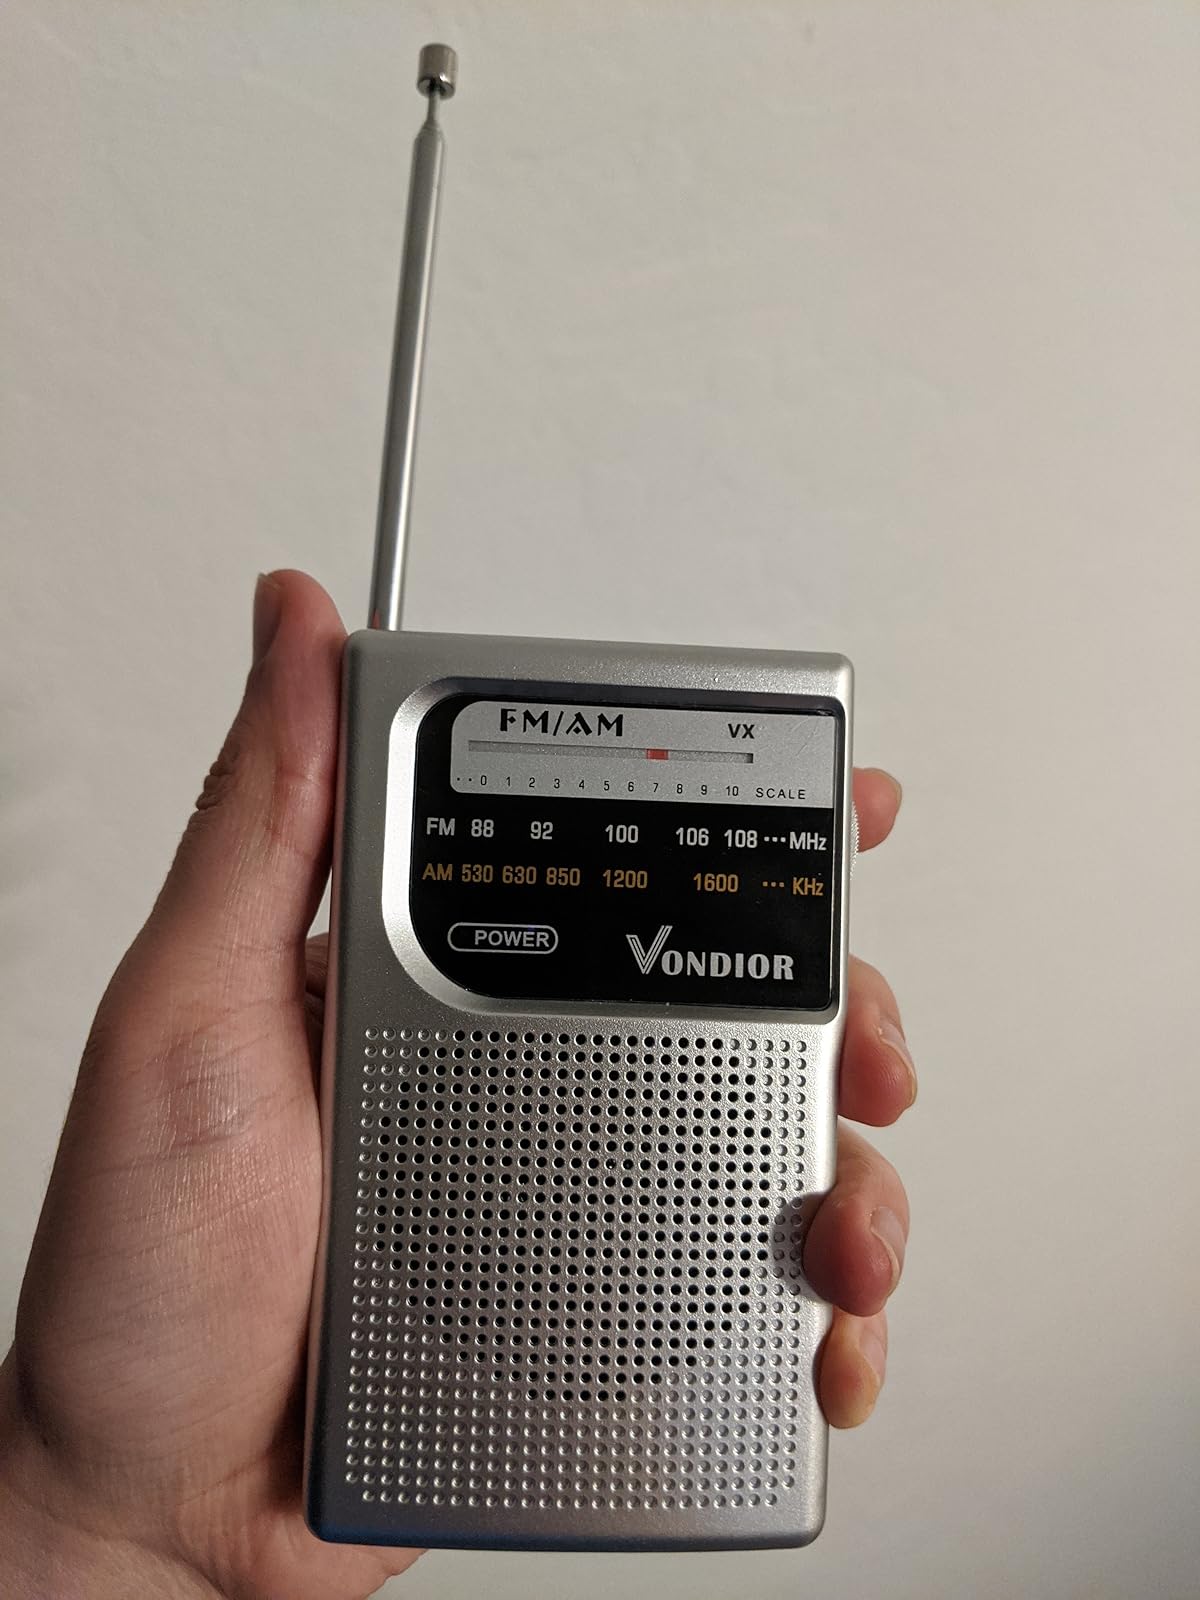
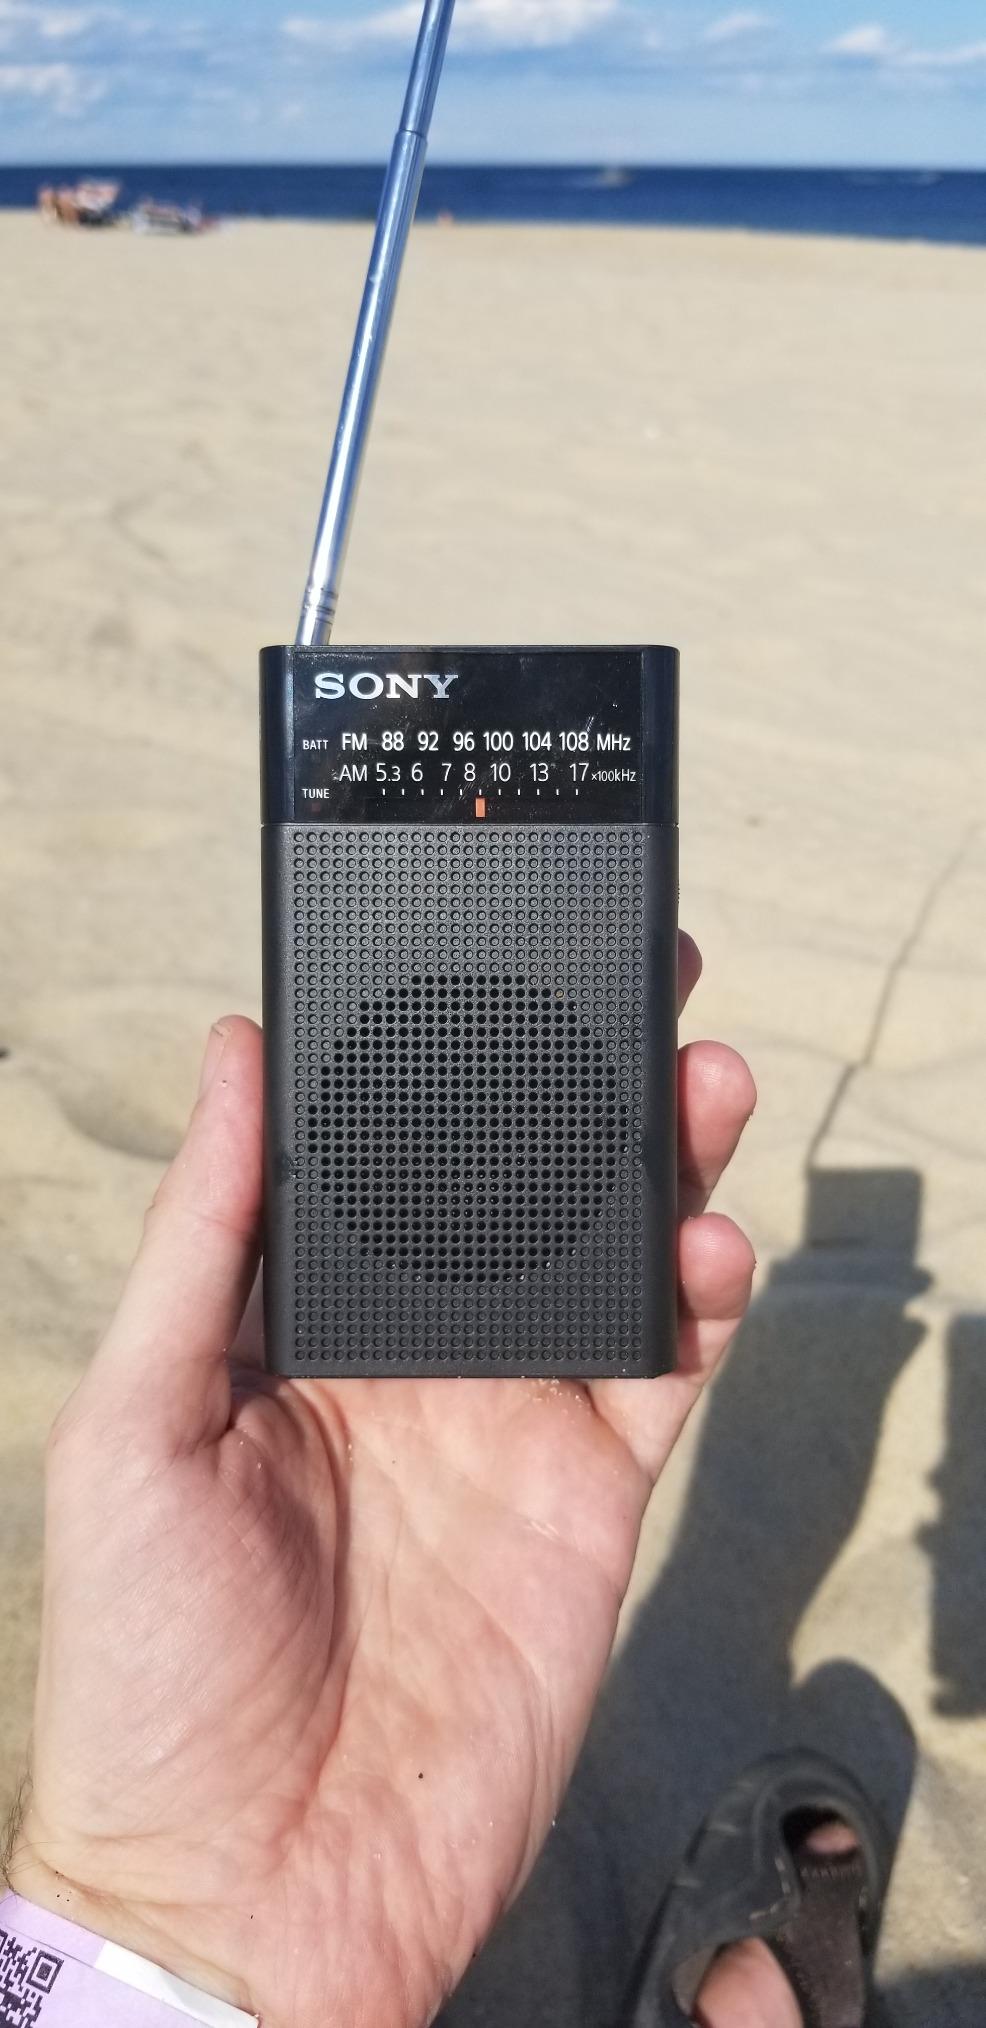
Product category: radio
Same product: no